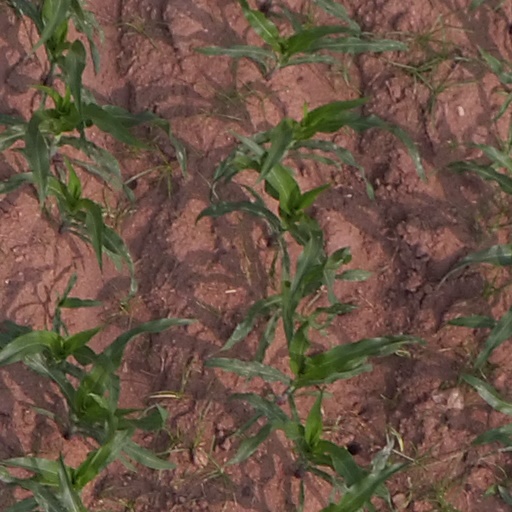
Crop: maize; corn